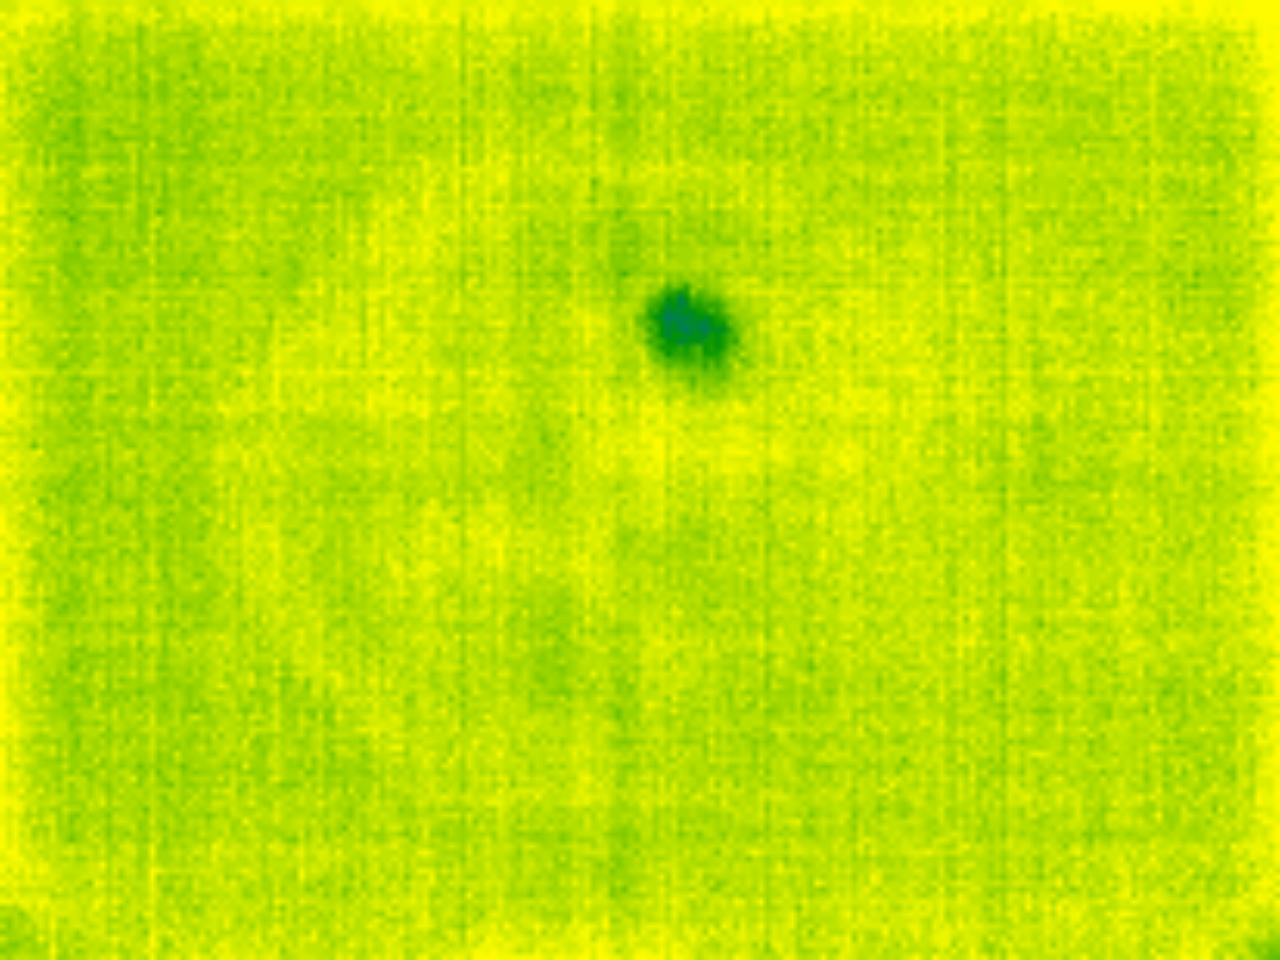
Label: No Defect